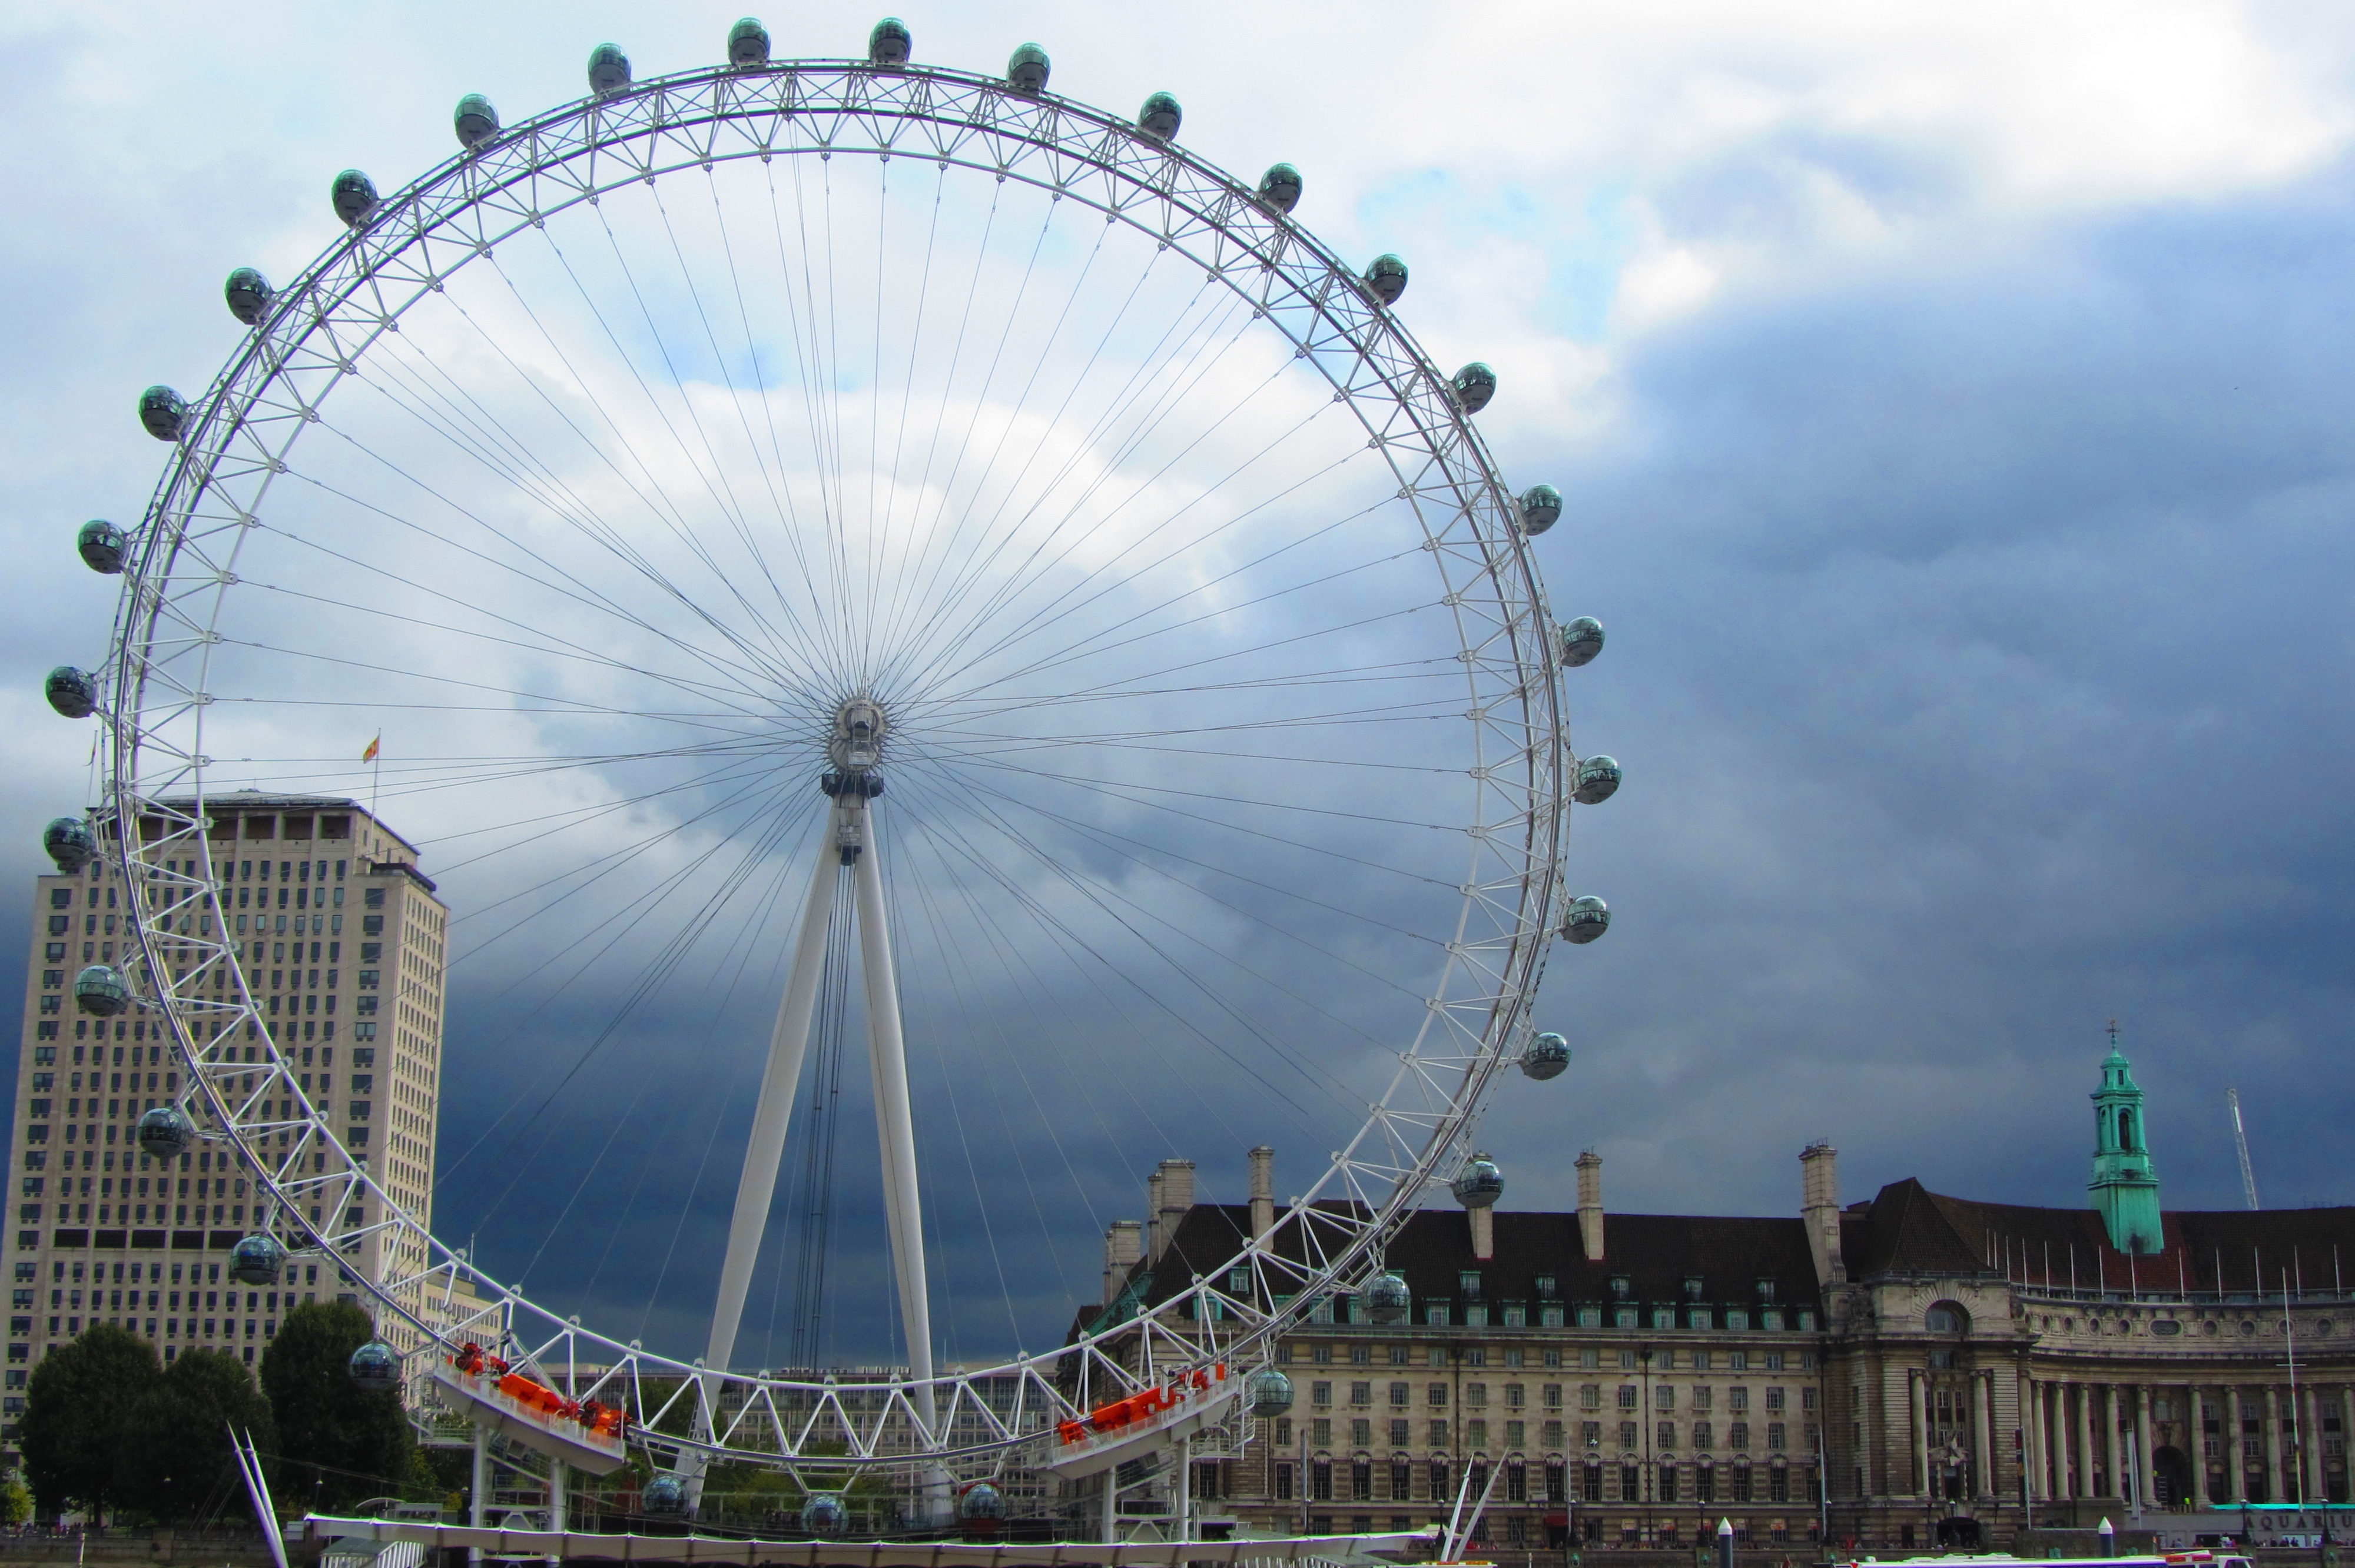
architecture, boat, city, river, recreation, ferris wheel, amusement park, park, london eye, landmark, england, london, tourist attraction, great britain, united kingdom, amusement ride, outdoor recreation, geographical feature, sport venue, londo, tamesis